Chicano

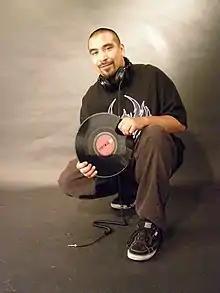

The "greasy bandito" stereotype of the old West evolved into images of "crazed Zoot-Suiters and pachuco killers in the 1940s, to contemporary "cholos", gangsters, and gang members." Pachucos were portrayed as violent criminals in American mainstream media, which fueled the Zoot Suit Riots; initiated by off-duty policemen conducting a vigilante-hunt, the riots targeted Chicano youth who wore the zoot suit as a symbol of empowerment. On-duty police supported the violence against Chicano zoot suiters; they "escorted the servicemen to safety and arrested their Chicano victims." Arrest rates of Chicano youth rose during these decades, fueled by the "criminal" image portrayed in the media, by politicians, and by the police. Not aspiring to assimilate in Anglo-American society, Chicano youth were criminalized for their defiance to cultural assimilation: "When many of the same youth began wearing what the larger society considered outlandish clothing, sporting distinctive hairstyles, speaking in their own language ("Caló"), and dripping with attitude, law enforcement redoubled their efforts to rid [them from] the streets."